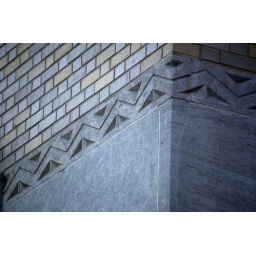
A waste water treatment plant built in 1937.